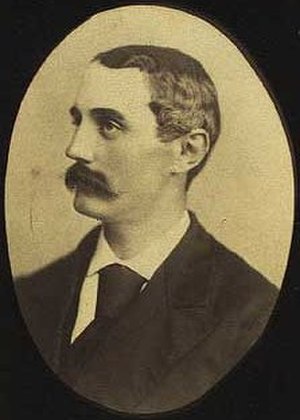
Frederik Treschow til Krabbesholm
Frederik Wilhelm Treschow var en dansk godsejer og hofjægermester. Han var bror til Carl og Christian Treschow.